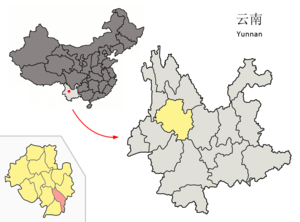
Le xian de Midu est un district administratif de la province du Yunnan en Chine. Il est placé sous la juridiction de la préfecture autonome bai de Dali.